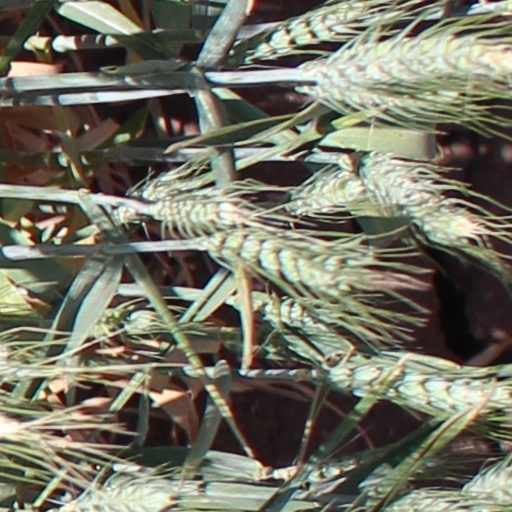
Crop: wheat